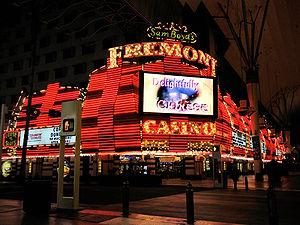
Le Fremont est un hôtel-casino de Las Vegas. Il est situé dans le Downtown de Las Vegas et a donné son nom à la rue qui va du Fitzgeralds Las Vegas au Plaza Hotel & Casino. Cette rue s'appelle Fremont Street Experience. Le Fremont est à côté du Binion's Horseshoe et en face du Four Queens.